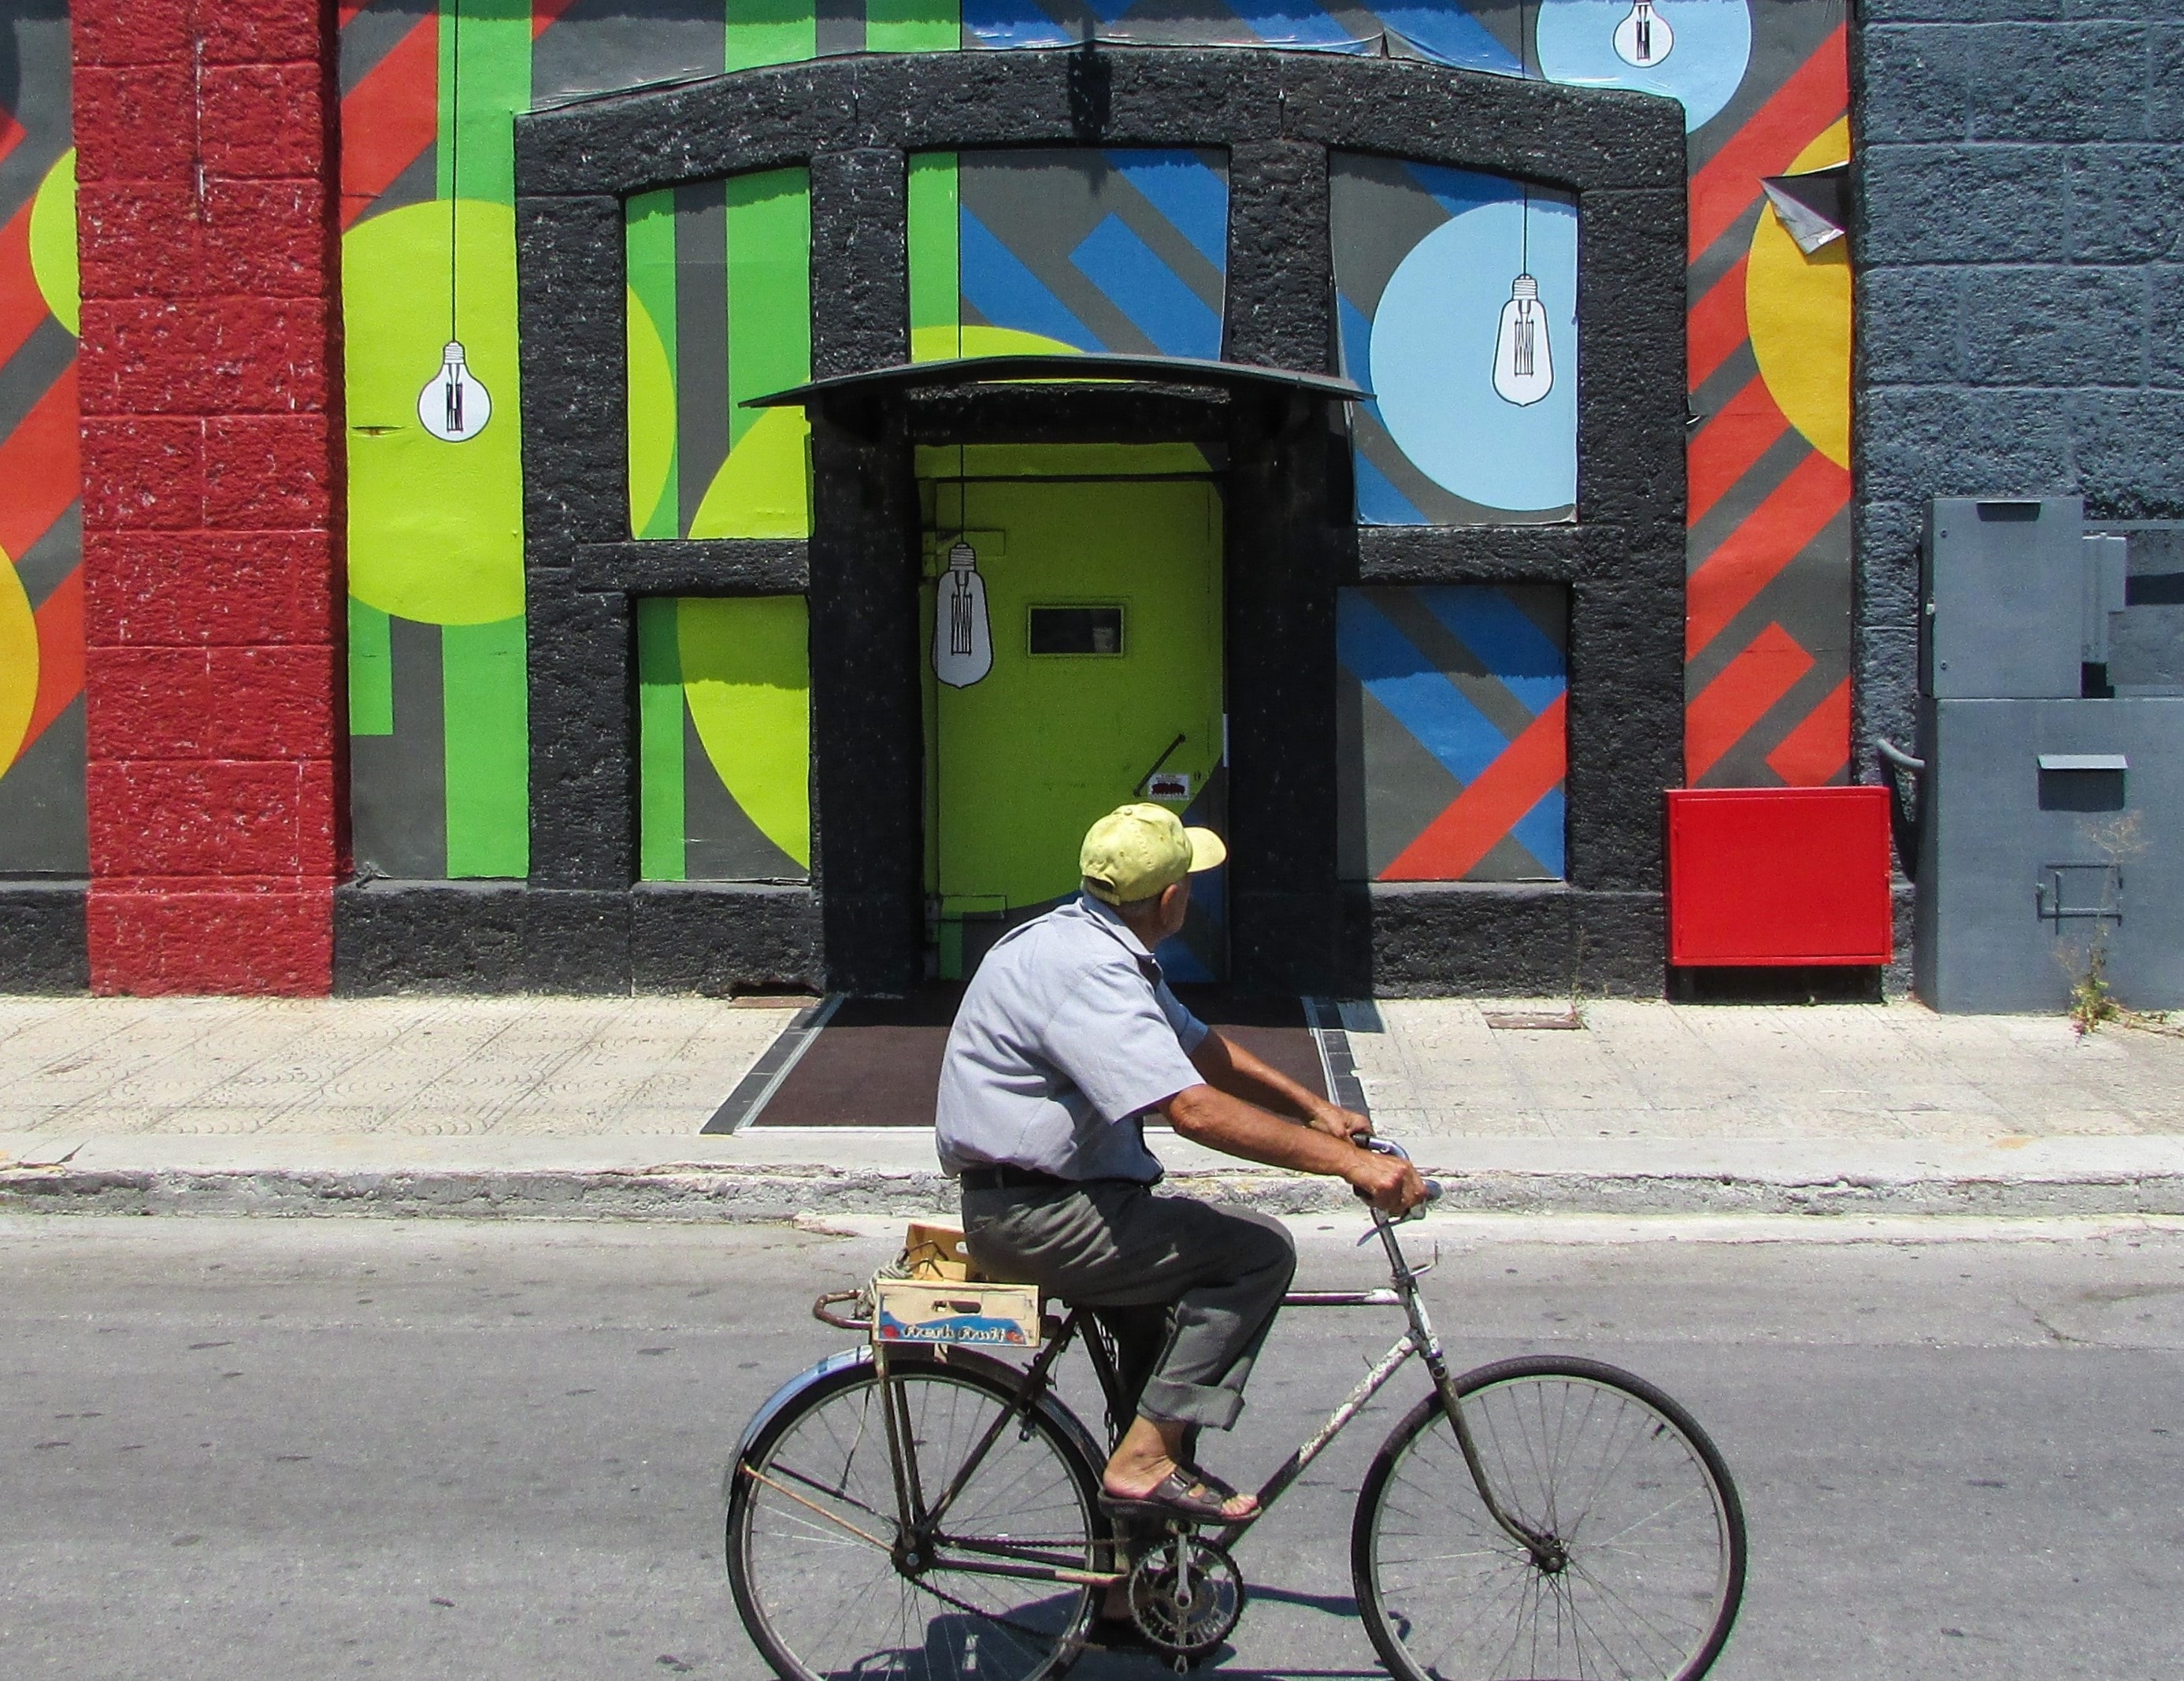
street, building, bicycle, looking, cyclist, vehicle, color, old man, sports equipment, old town, cycling, colors, greece, senior, elderly, active, volos, urban area, endurance sports